The Little Czar

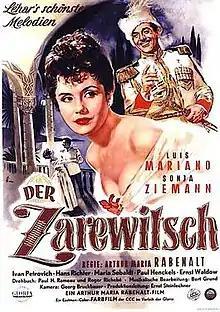
German film poster

The Little Czar is a 1954 French-German historical drama film directed by Arthur Maria Rabenalt and starring Luis Mariano, Sonja Ziemann and Iván Petrovich. It is based on the operetta "Der Zarewitsch" by Franz Lehár. It was shot in Eastmancolor.